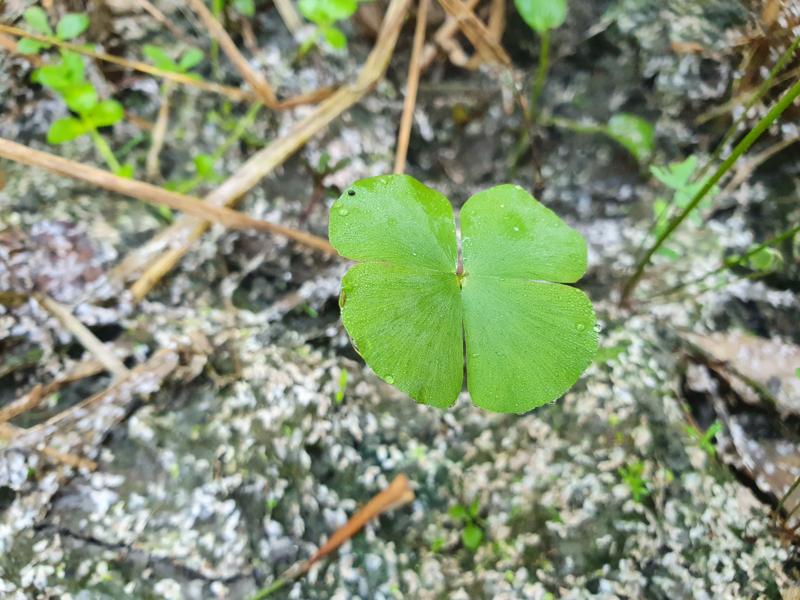
Weed species: Marsilea minuta